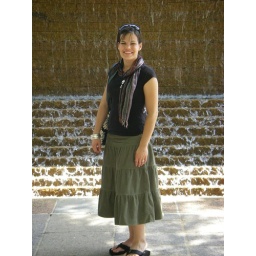
by a water wall near a Wells Fargo building, i think. it was pretty:)